Lockheed Martin F-35 Lightning II

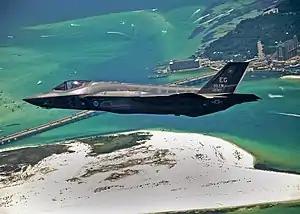
The first delivered USAF F-35A on its delivery flight to Eglin AFB, July 2011

The glass cockpit was designed to give the pilot good situational awareness. The main display is a 20-by-8-inch (50 by 20 cm) panoramic touchscreen, which shows flight instruments, stores management, CNI information, and integrated caution and warnings; the pilot can customize the arrangement of the information. Below the main display is a smaller stand-by display. The cockpit has a speech-recognition system developed by Adacel. The F-35 does not have a head-up display; instead, flight and combat information is displayed on the visor of the pilot's helmet in a helmet-mounted display system (HMDS). The one-piece tinted canopy is hinged at the front and has an internal frame for structural strength. The Martin-Baker US16E ejection seat is launched by a twin-catapult system housed on side rails. There is a right-hand side stick and throttle hands-on throttle-and-stick system. For life support, an onboard oxygen-generation system (OBOGS) is fitted and powered by the Integrated Power Package (IPP), with an auxiliary oxygen bottle and backup oxygen system for emergencies.